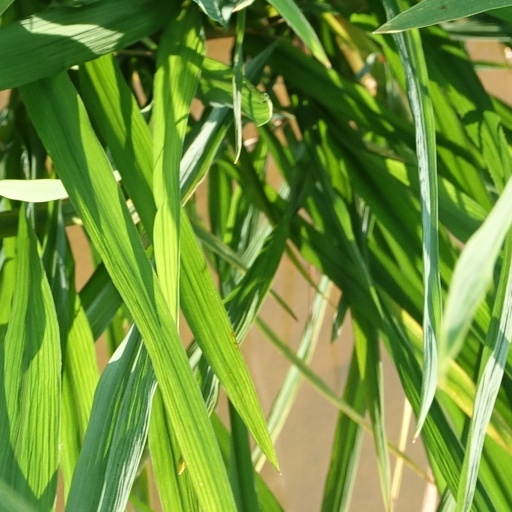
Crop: rice